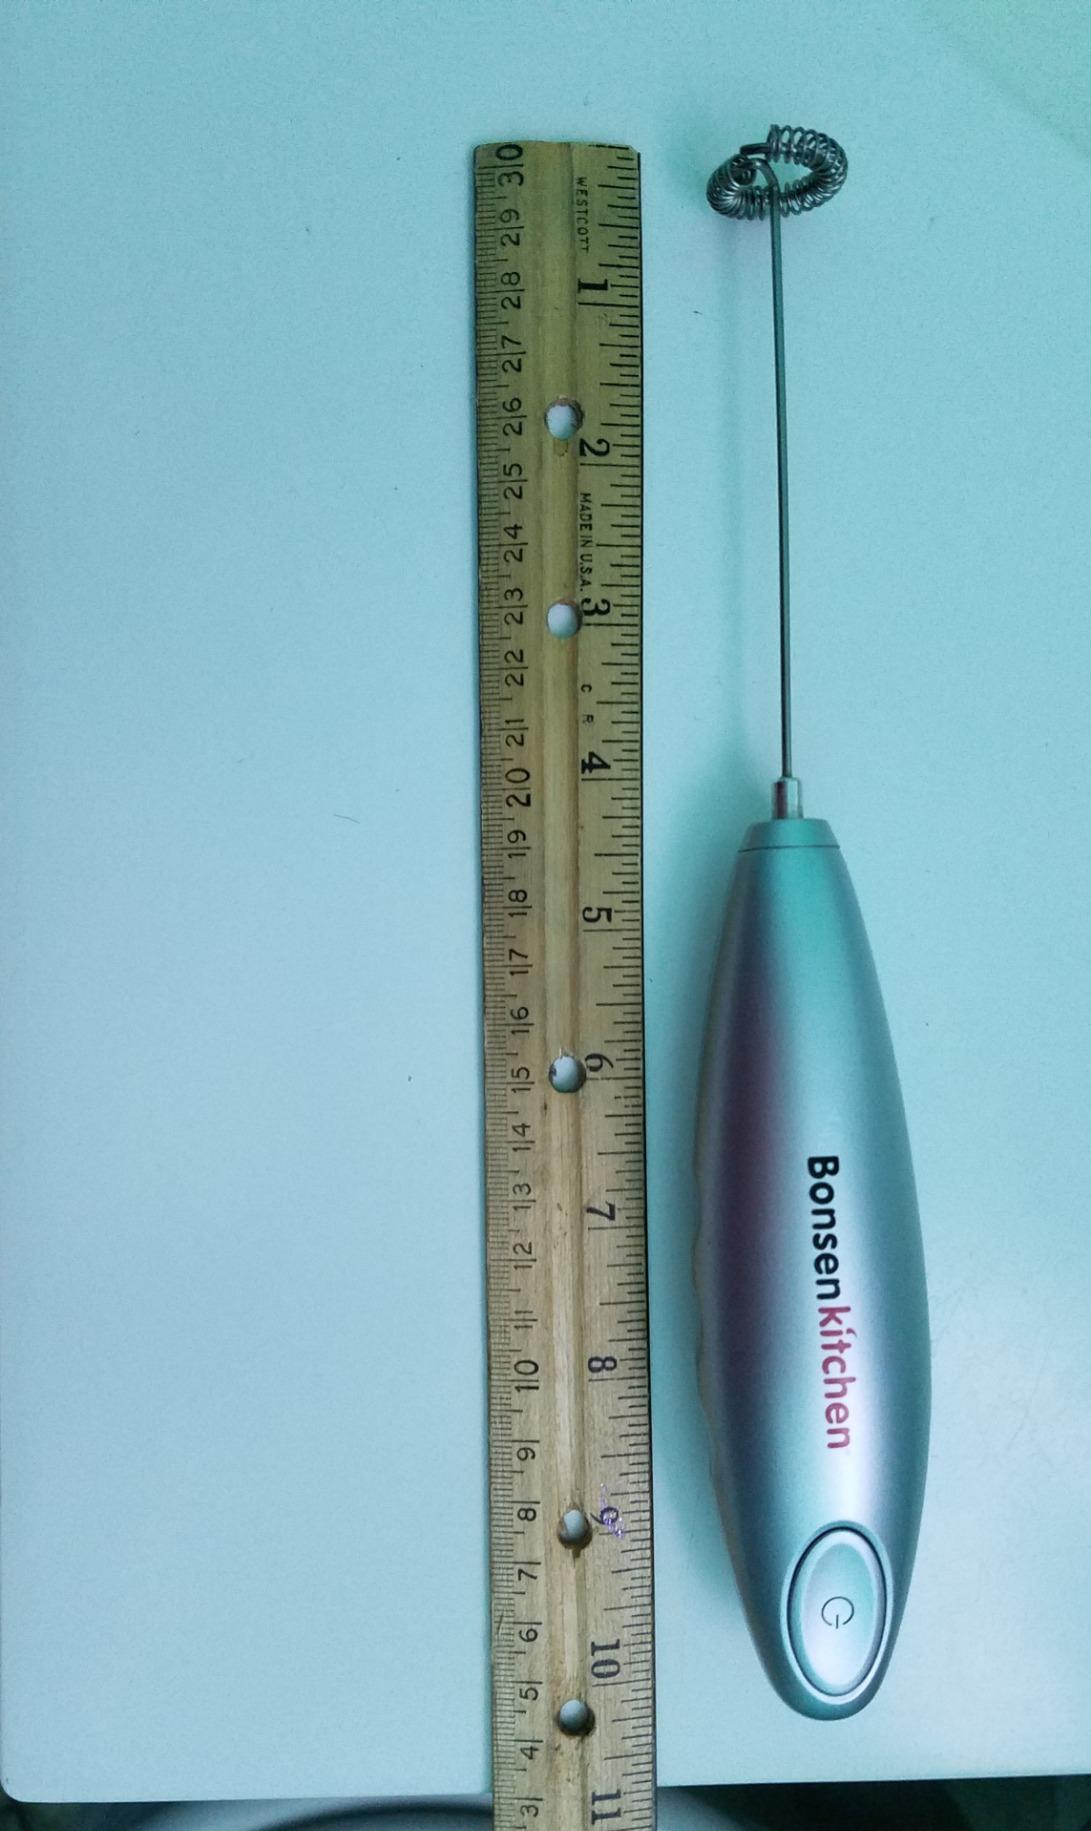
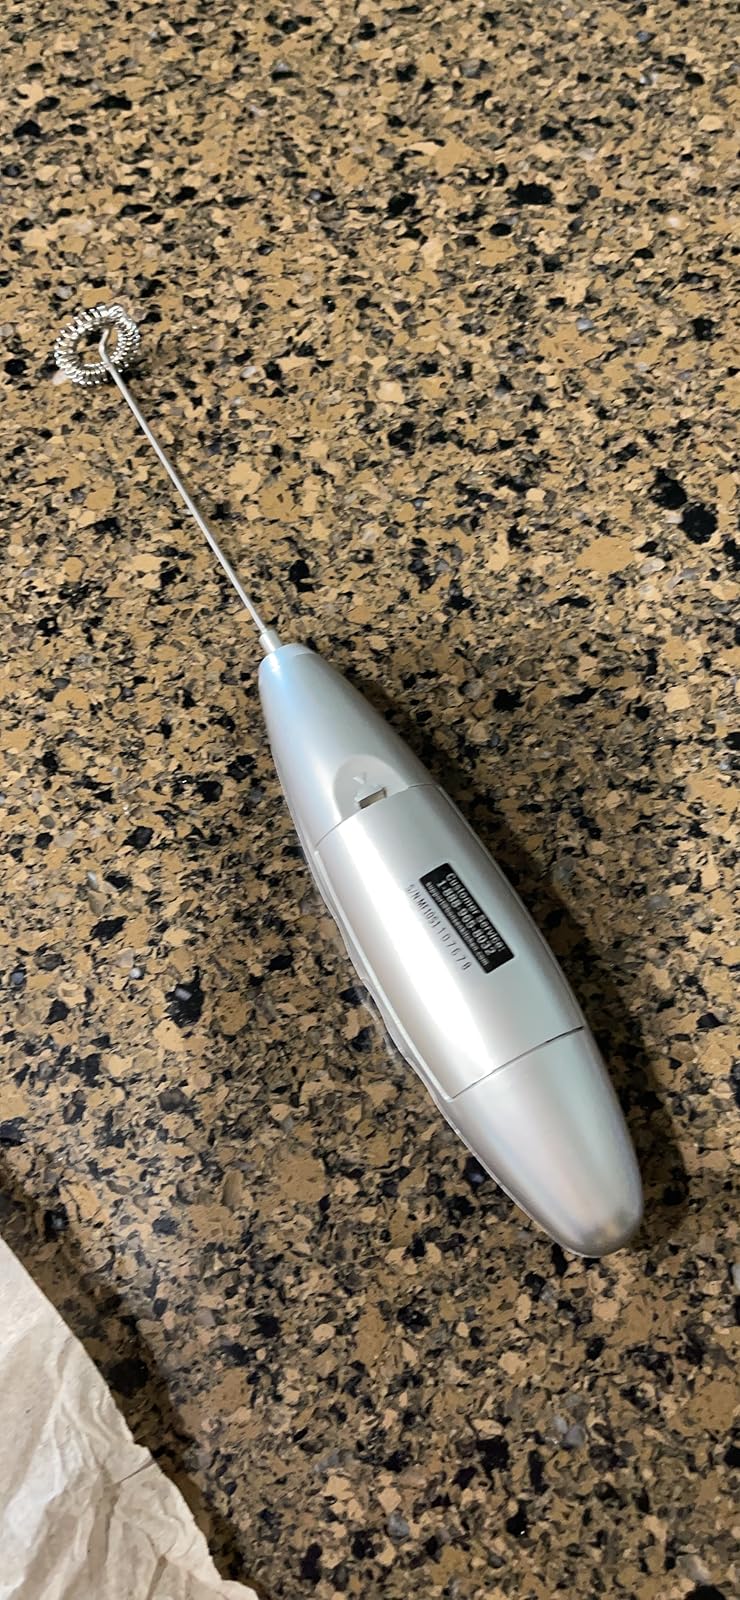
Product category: items_mixer
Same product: yes